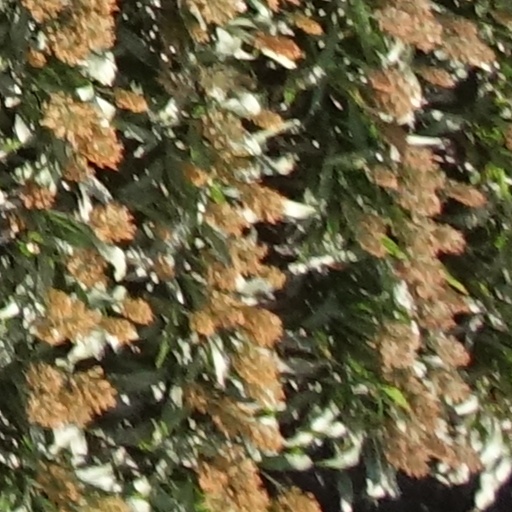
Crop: sorghum